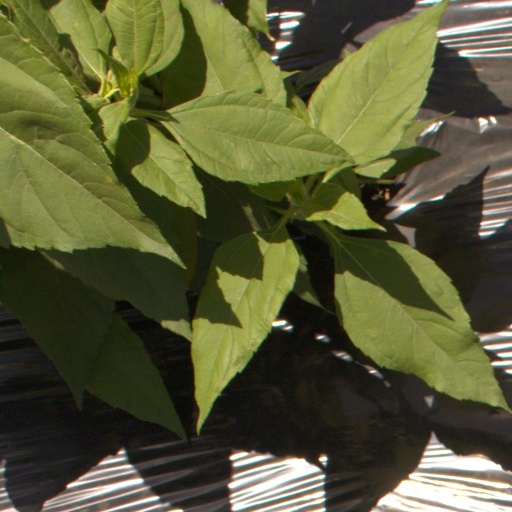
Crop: Jerusalem artichoke